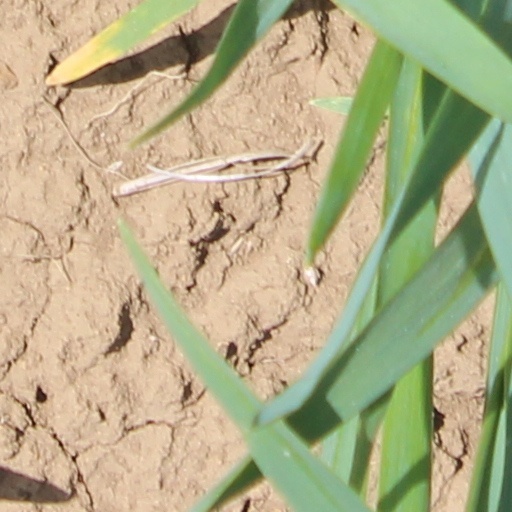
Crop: wheat